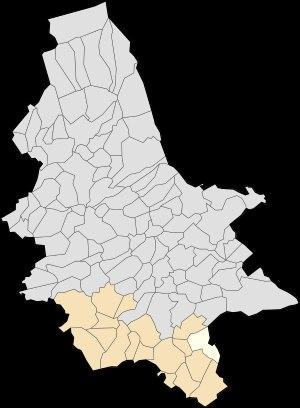
Enquin-les-Mines est une ancienne commune française située dans le département du Pas-de-Calais en région Hauts-de-France.